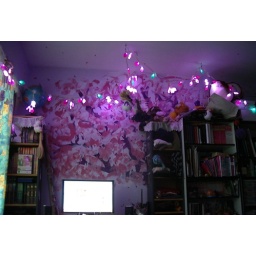
Works well with the cherry blossom tree I've painted in my bedroom doesn't it XD My pre-Christmas treat XD